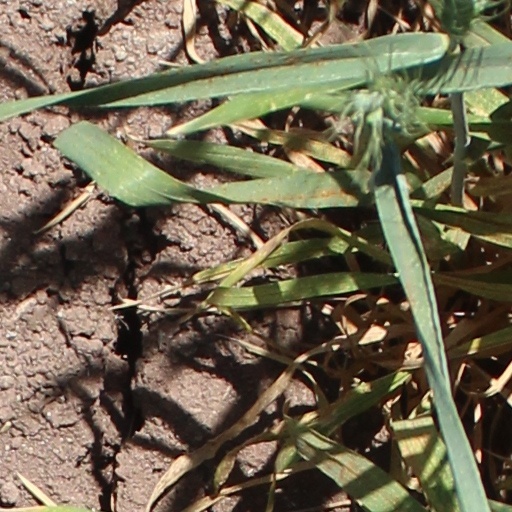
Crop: wheat